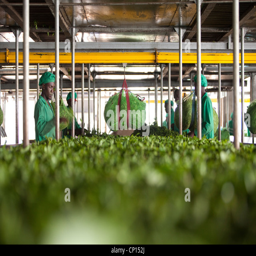
fresh tea leaves are processed at a plant